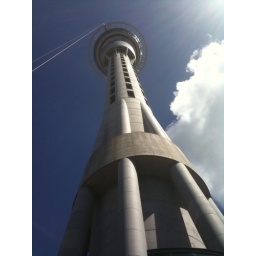
The sky tower in Auckland